Xiaodian station

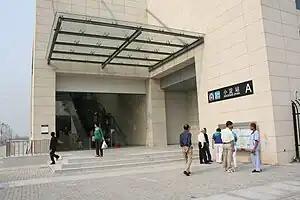

Xiaodian Station is a station of Line 3 of the Tianjin Metro. It started operations on 1 October 2012.